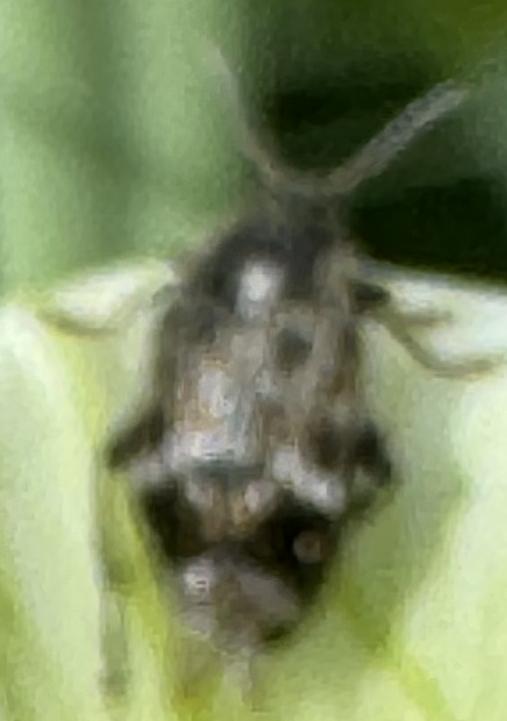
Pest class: pea_weevil